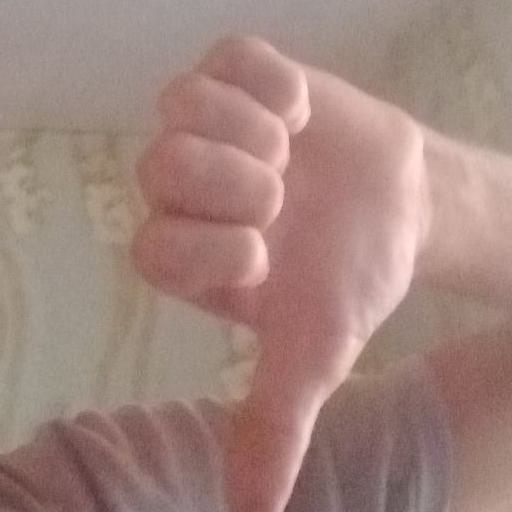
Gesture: dislike